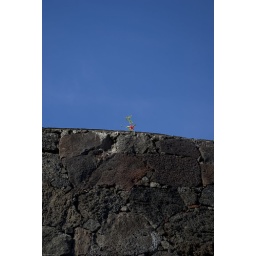
Life in desolation, A flower emerging from a rock wall